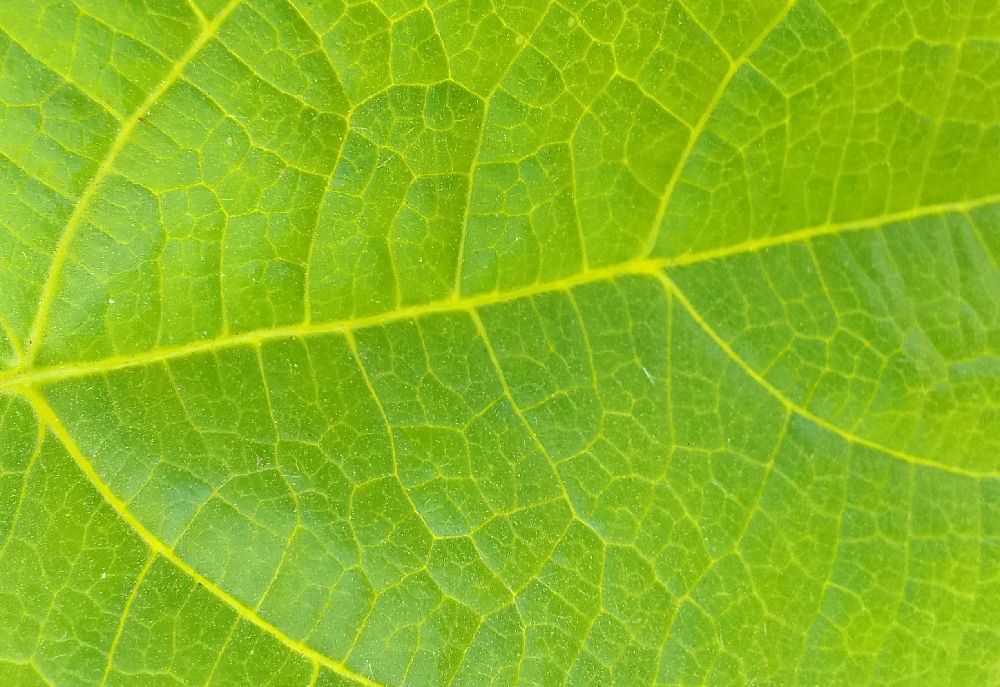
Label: healthy